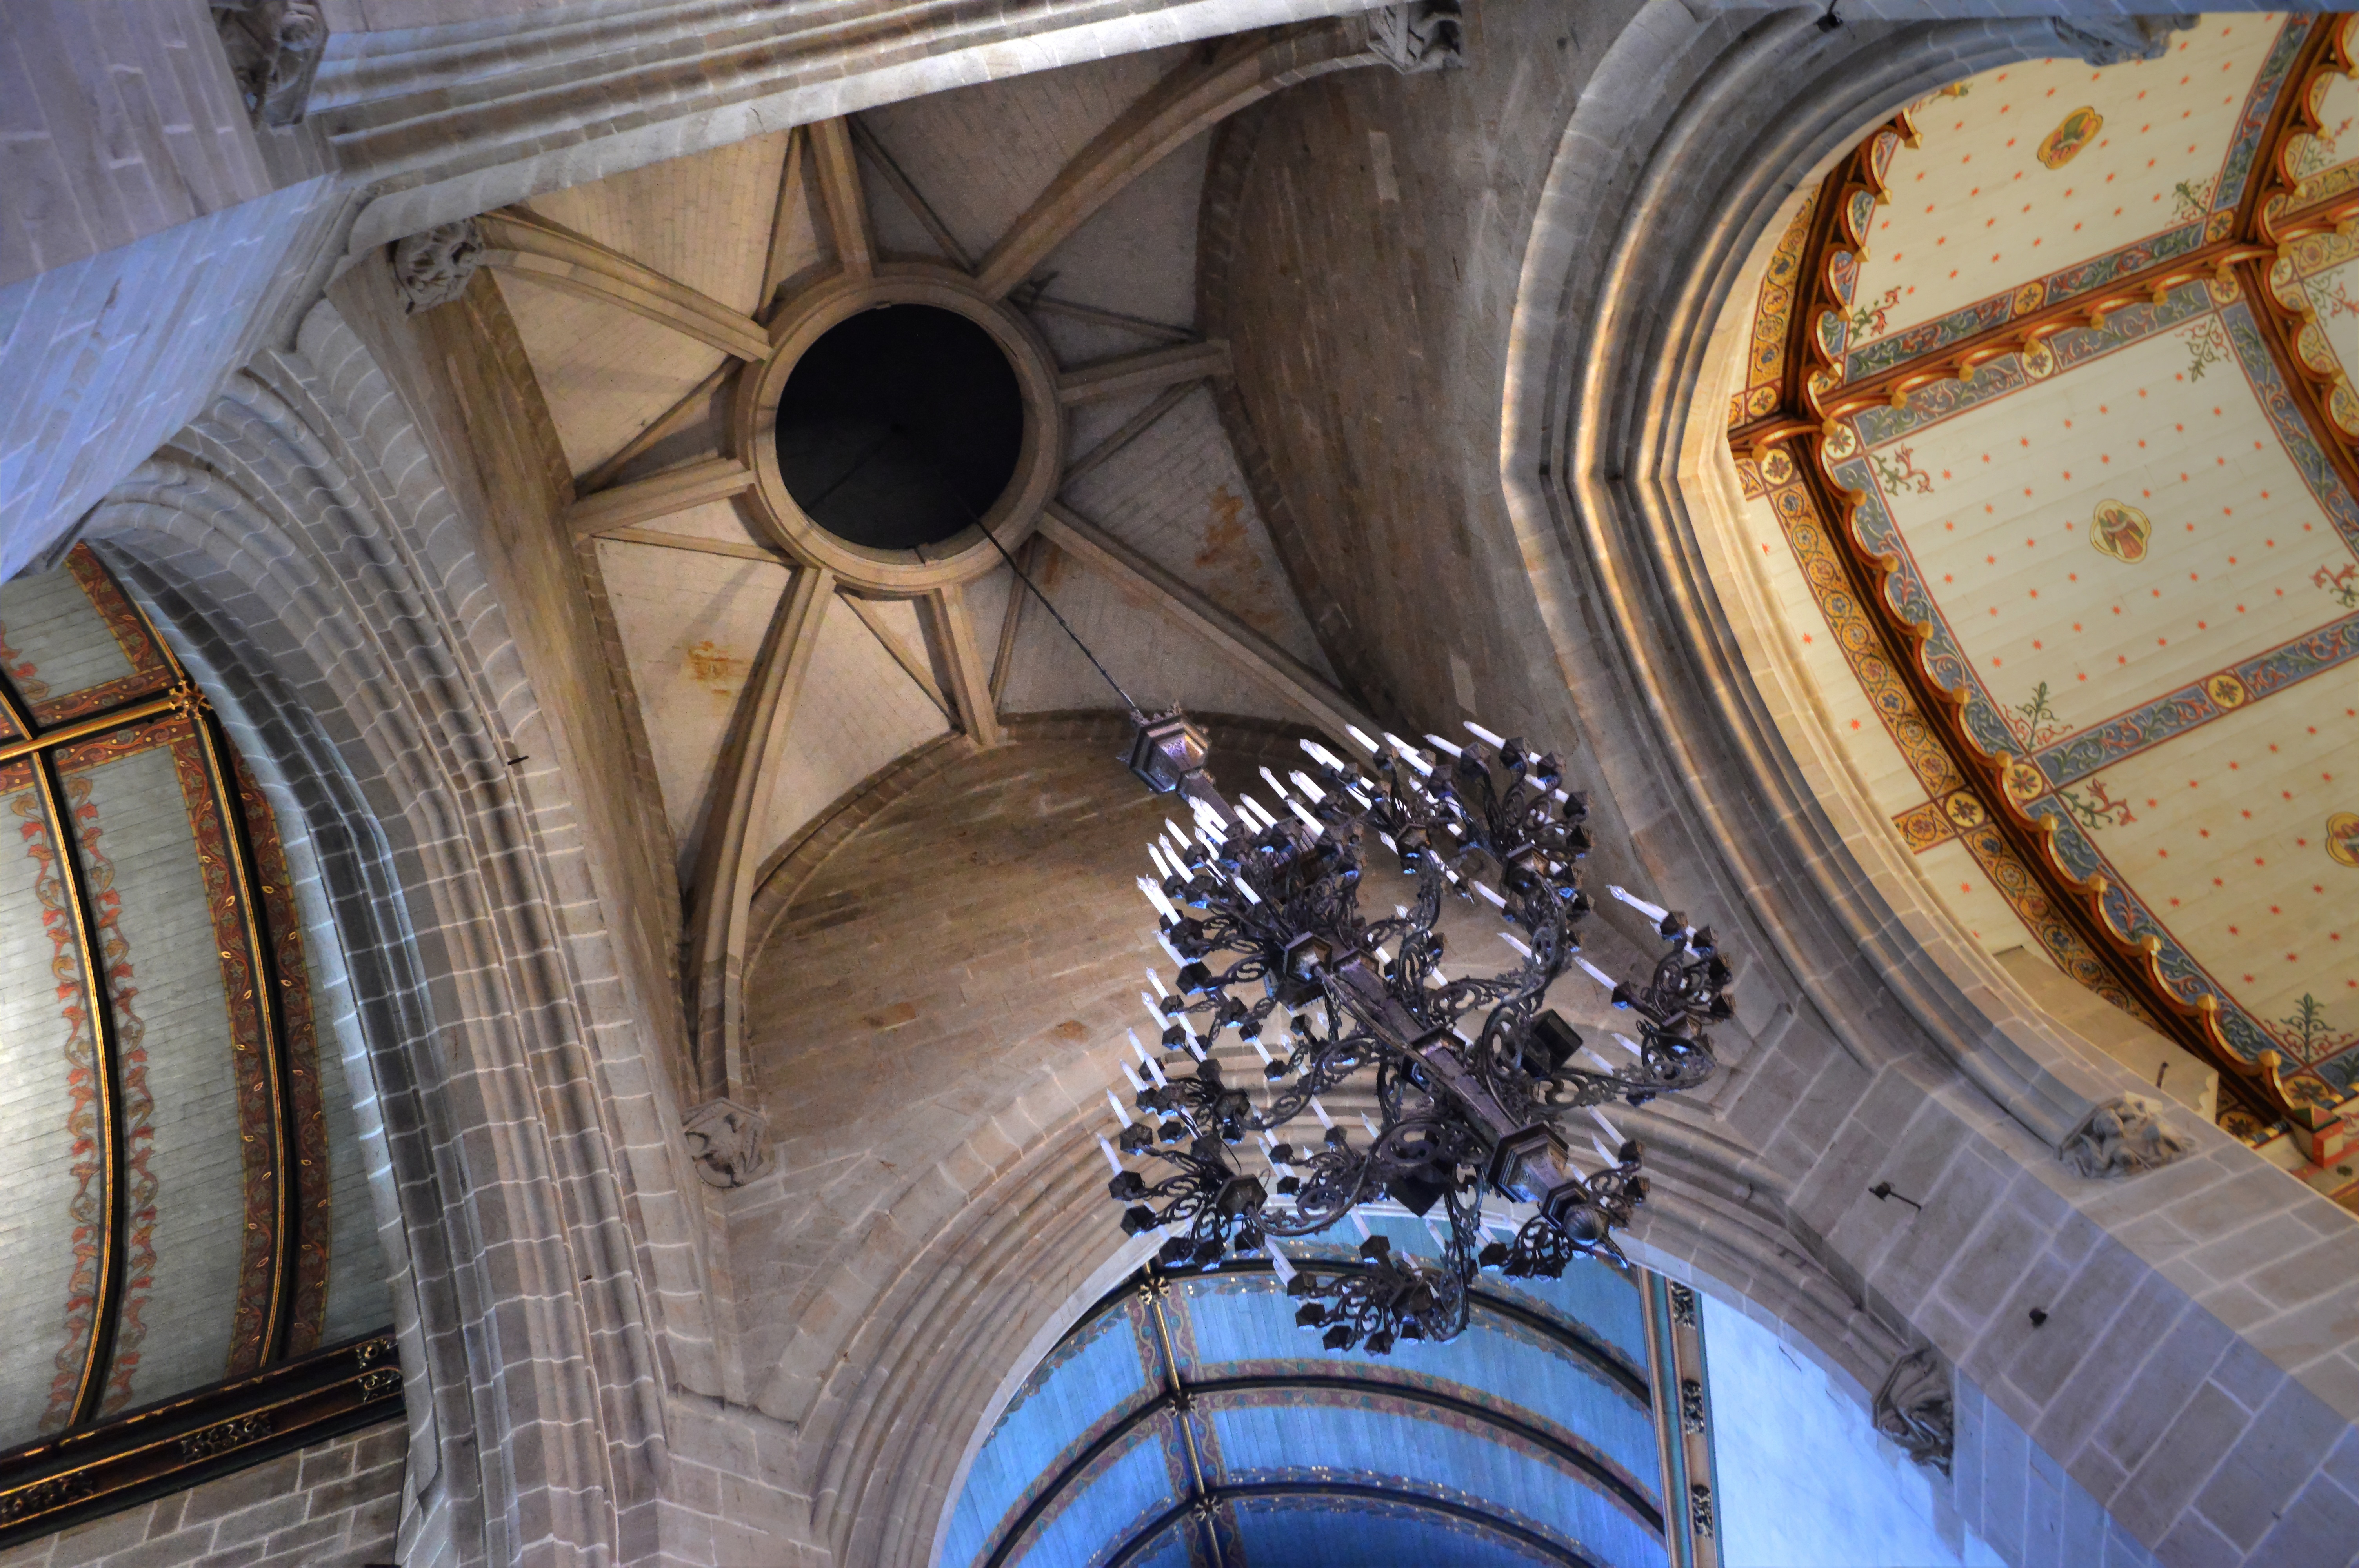
light, architecture, religion, blue, church, cathedral, place of worship, temple, chandelier, dome, ancient history